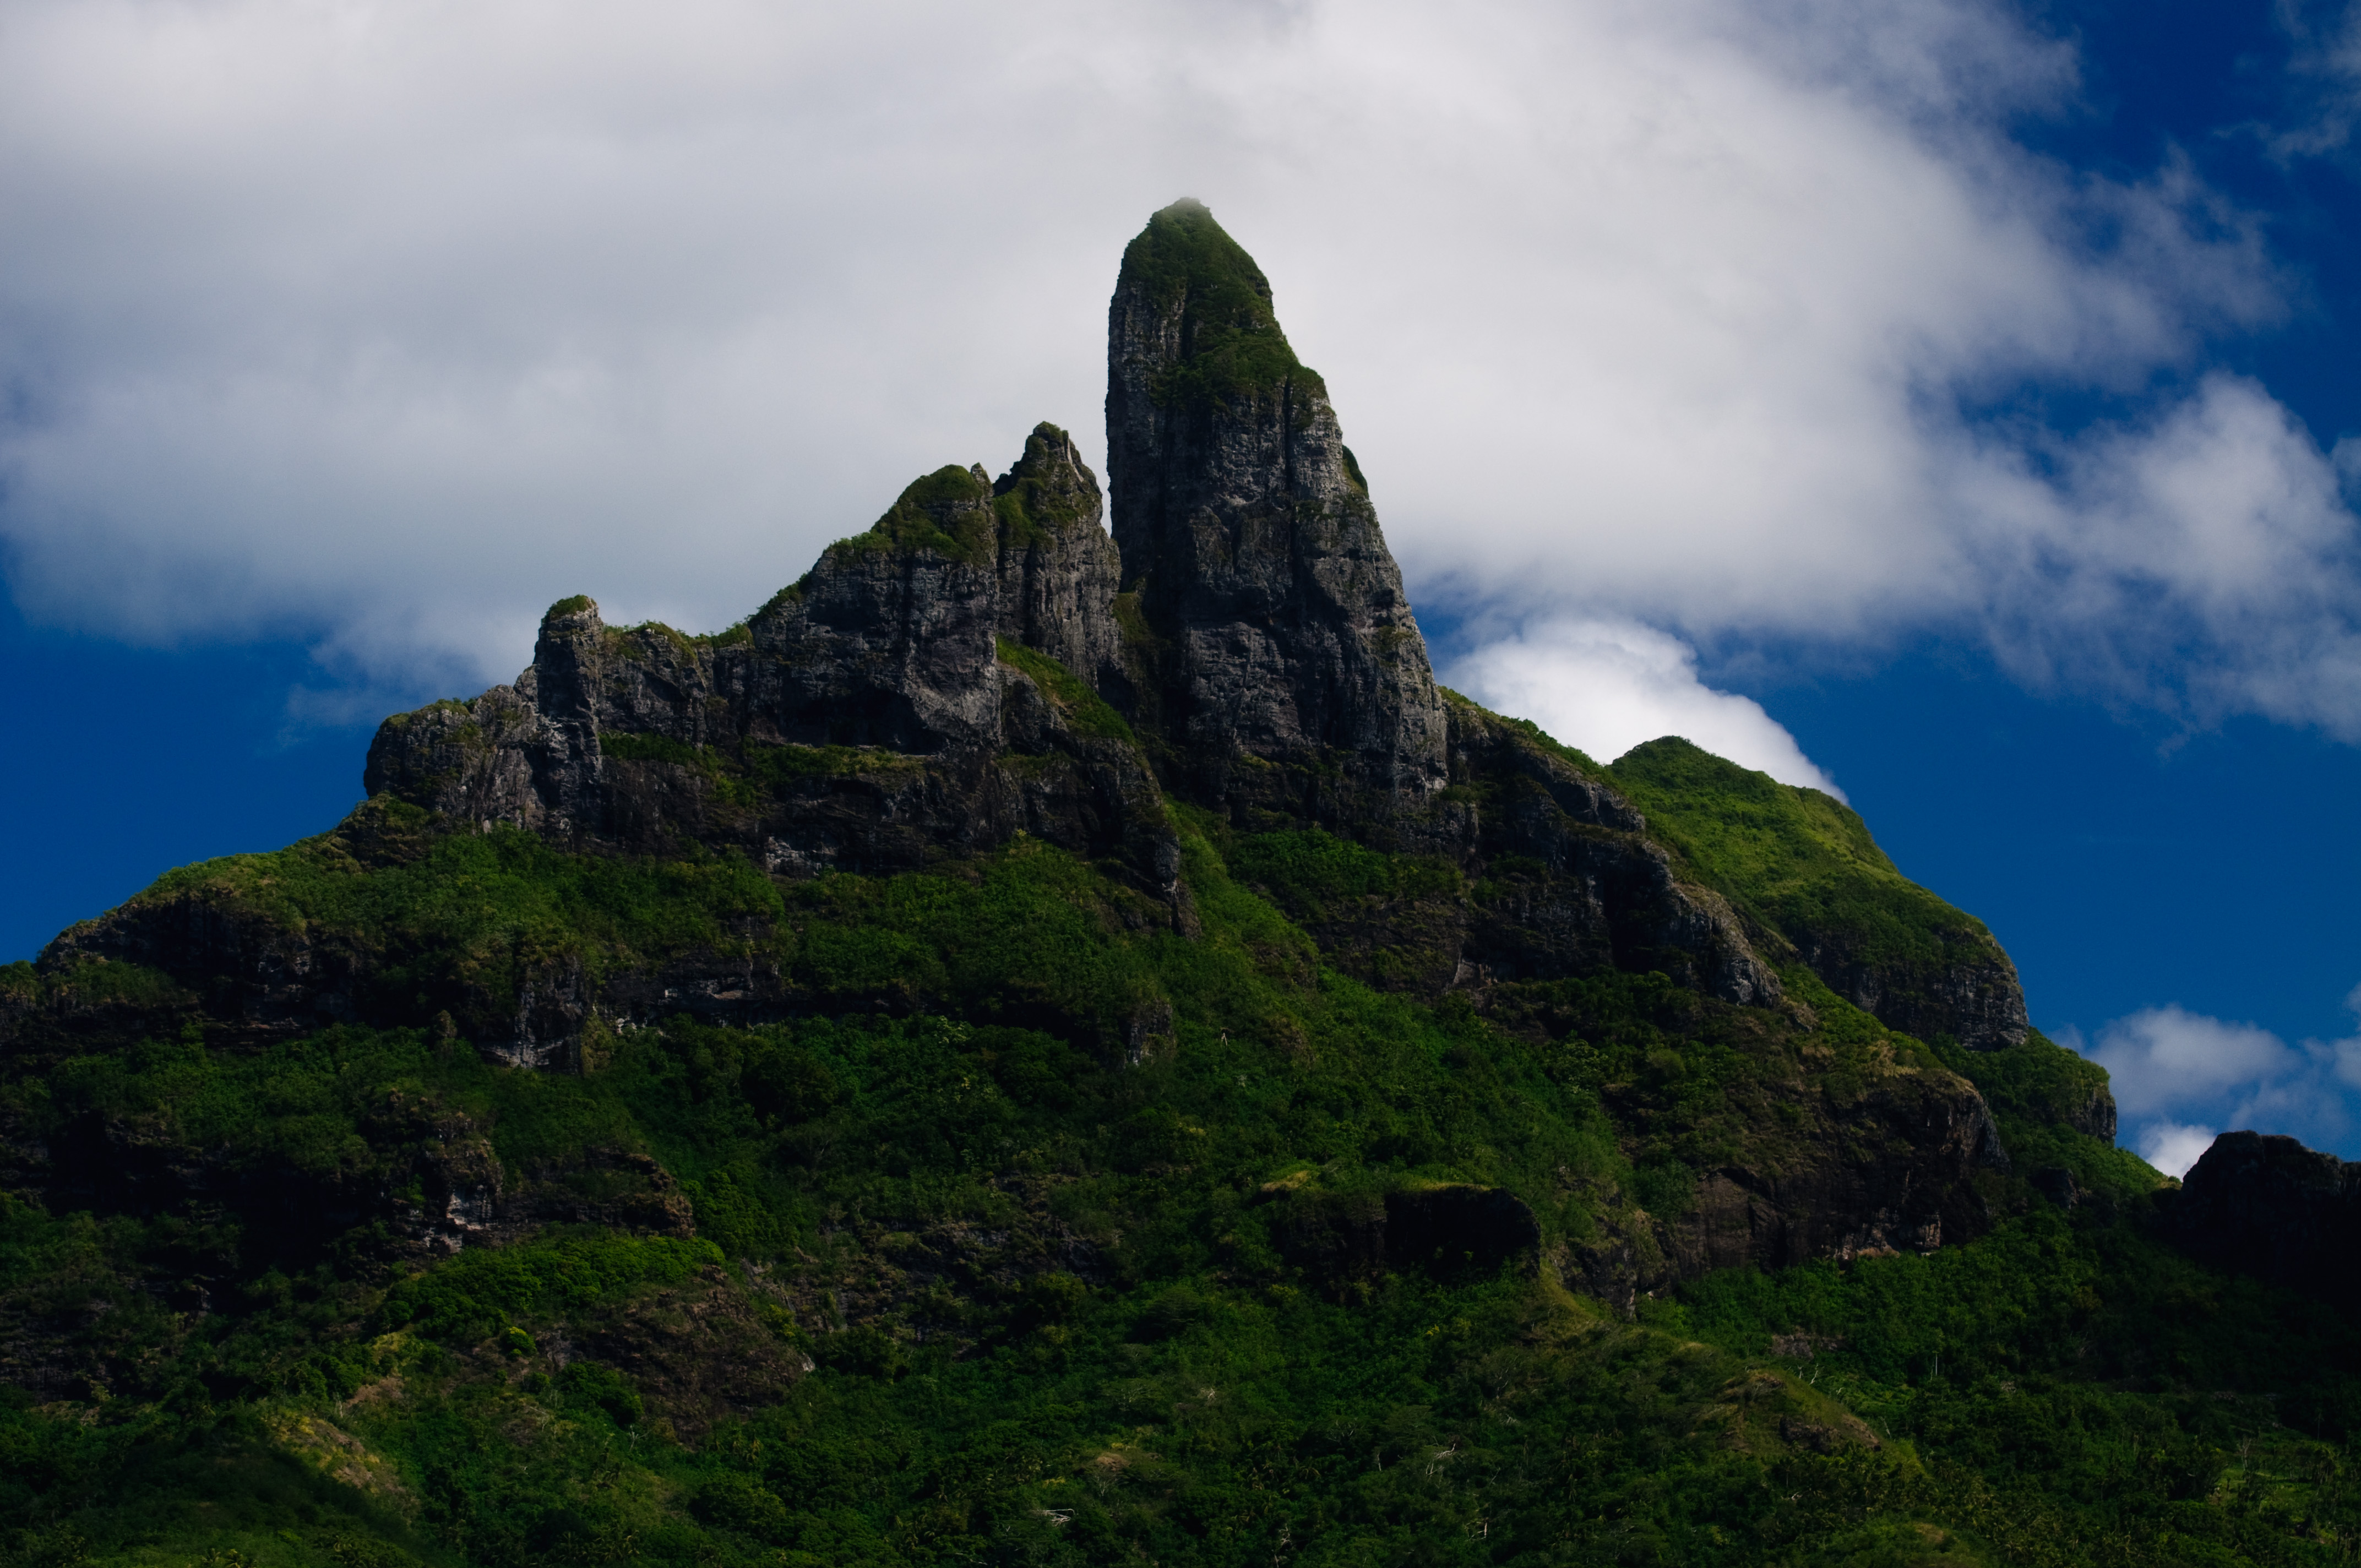
landscape, sea, coast, nature, rock, mountain, cloud, sky, hill, mountain range, cliff, fjord, nikon, highland, terrain, material, ridge, summit, alps, plateau, fell, d300, borabora, lemeridien, polinesia, landform, geographical feature, mountainous landforms